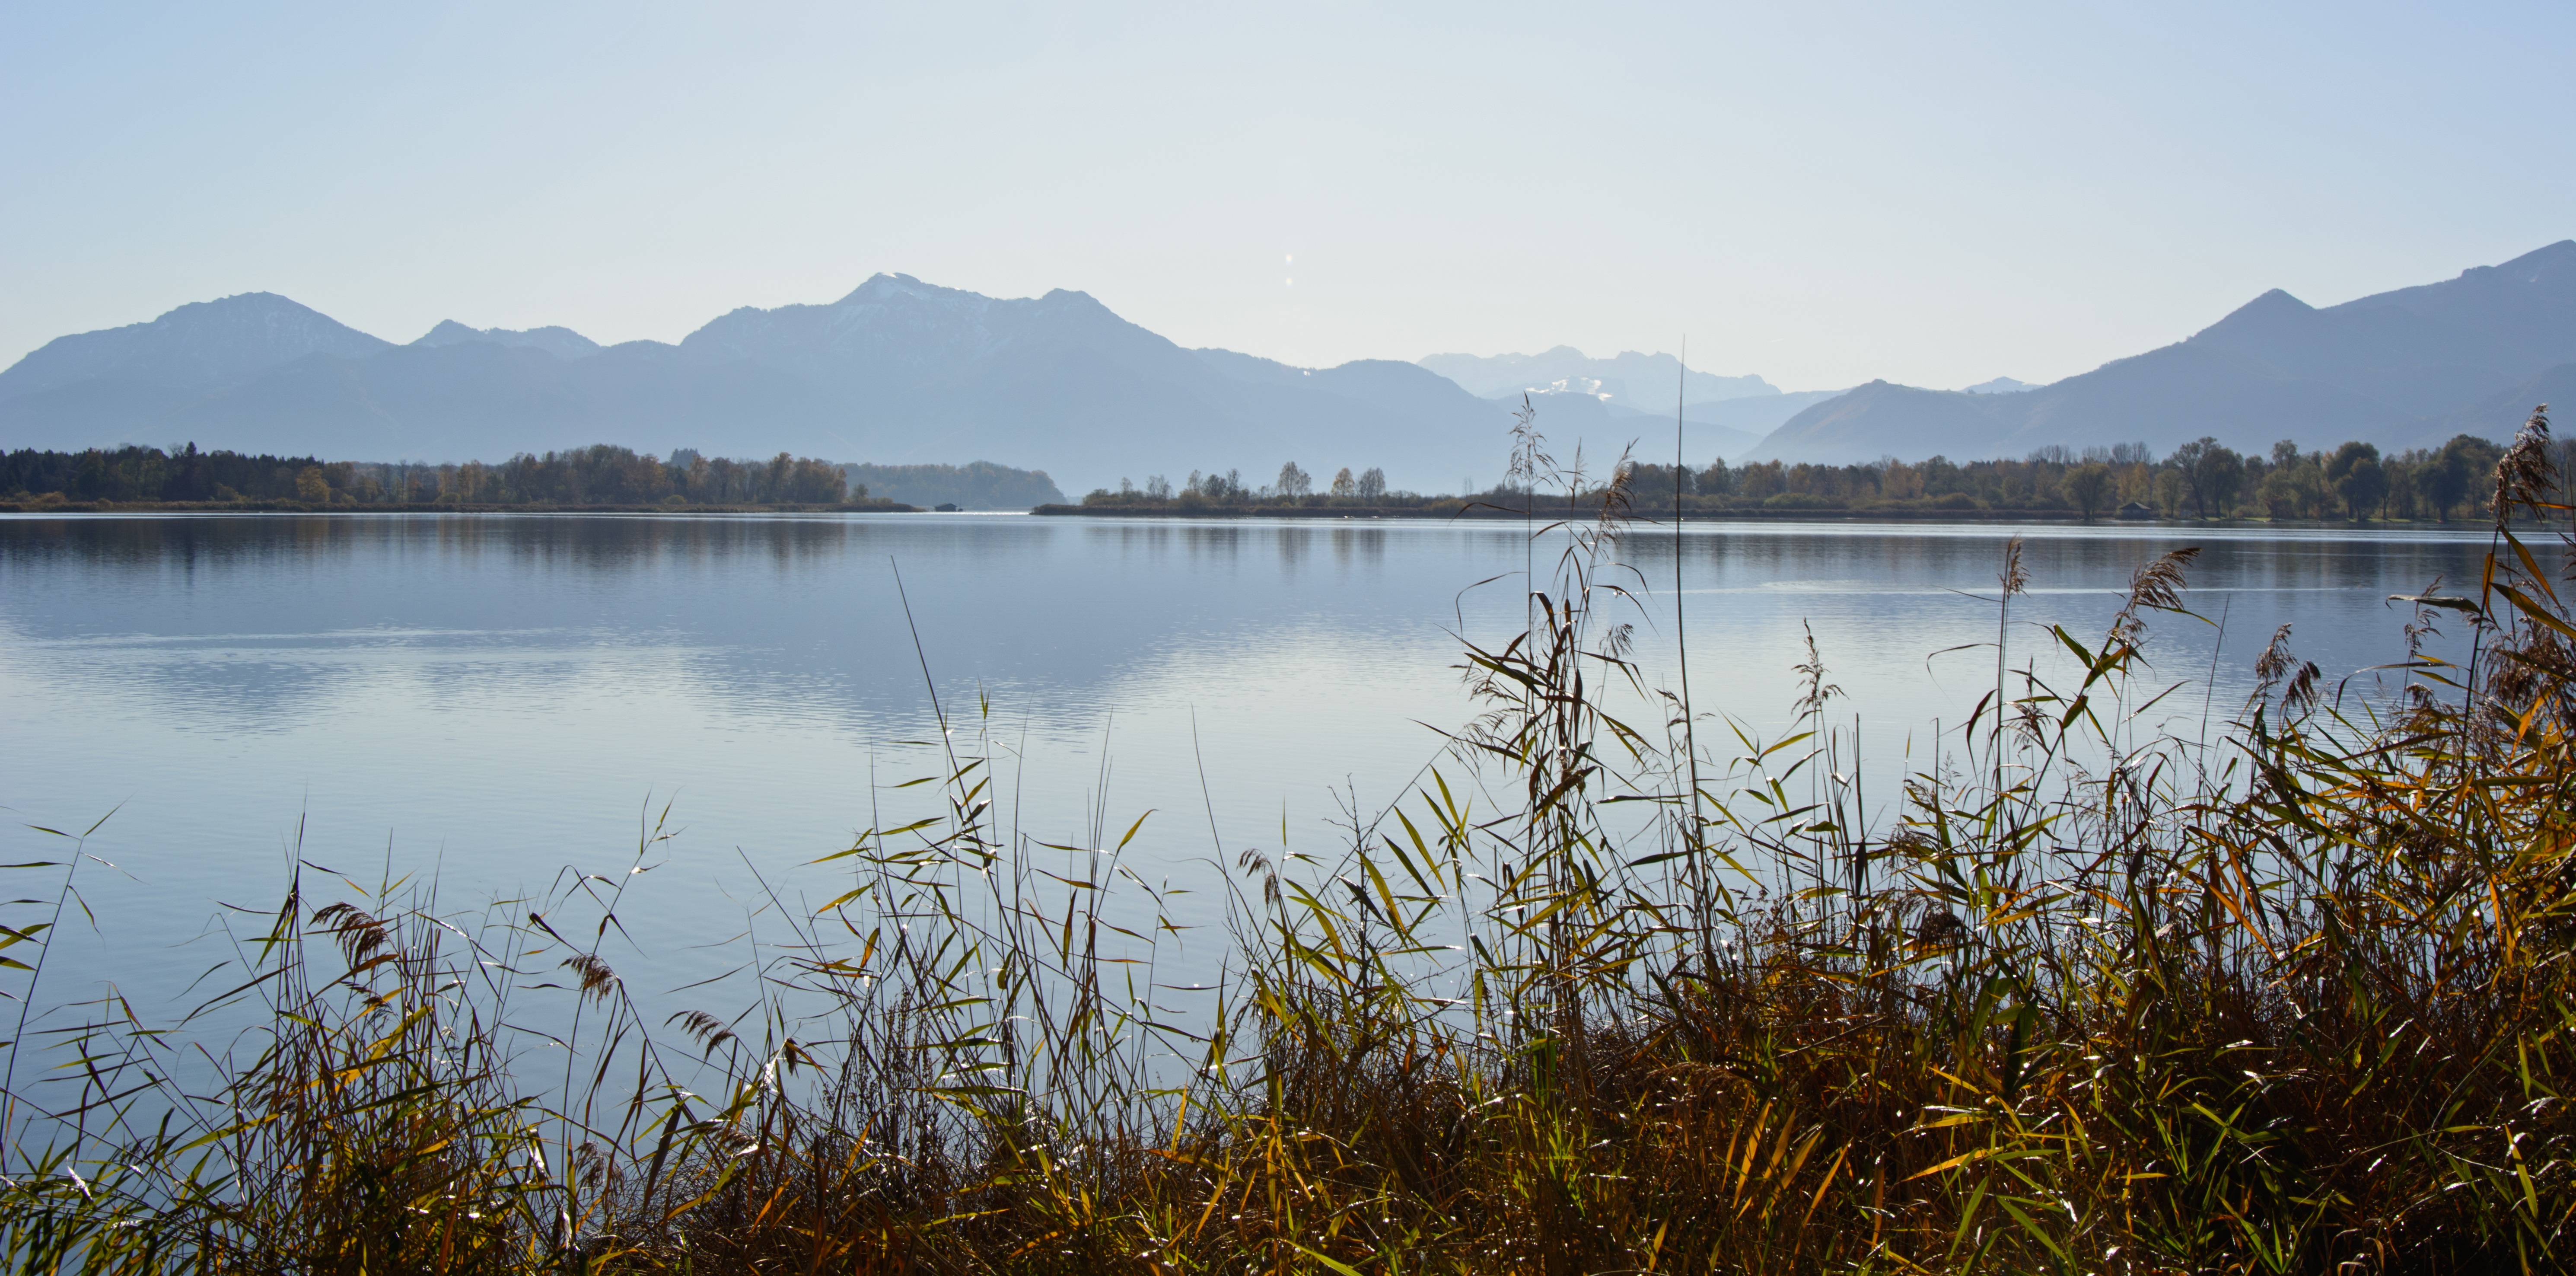
landscape, water, nature, wilderness, mountain, sky, morning, lake, view, pond, reflection, peaceful, blue, reservoir, body of water, mountains, vision, quiet, mood, loch, distant, upper bavaria, chiemsee, chiemgau, atmospheric phenomenon